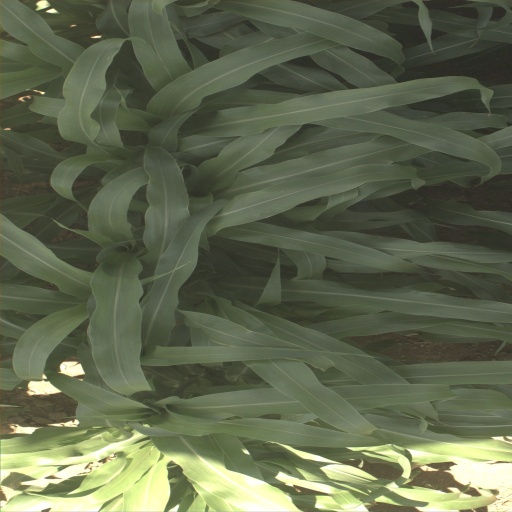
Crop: sorghum